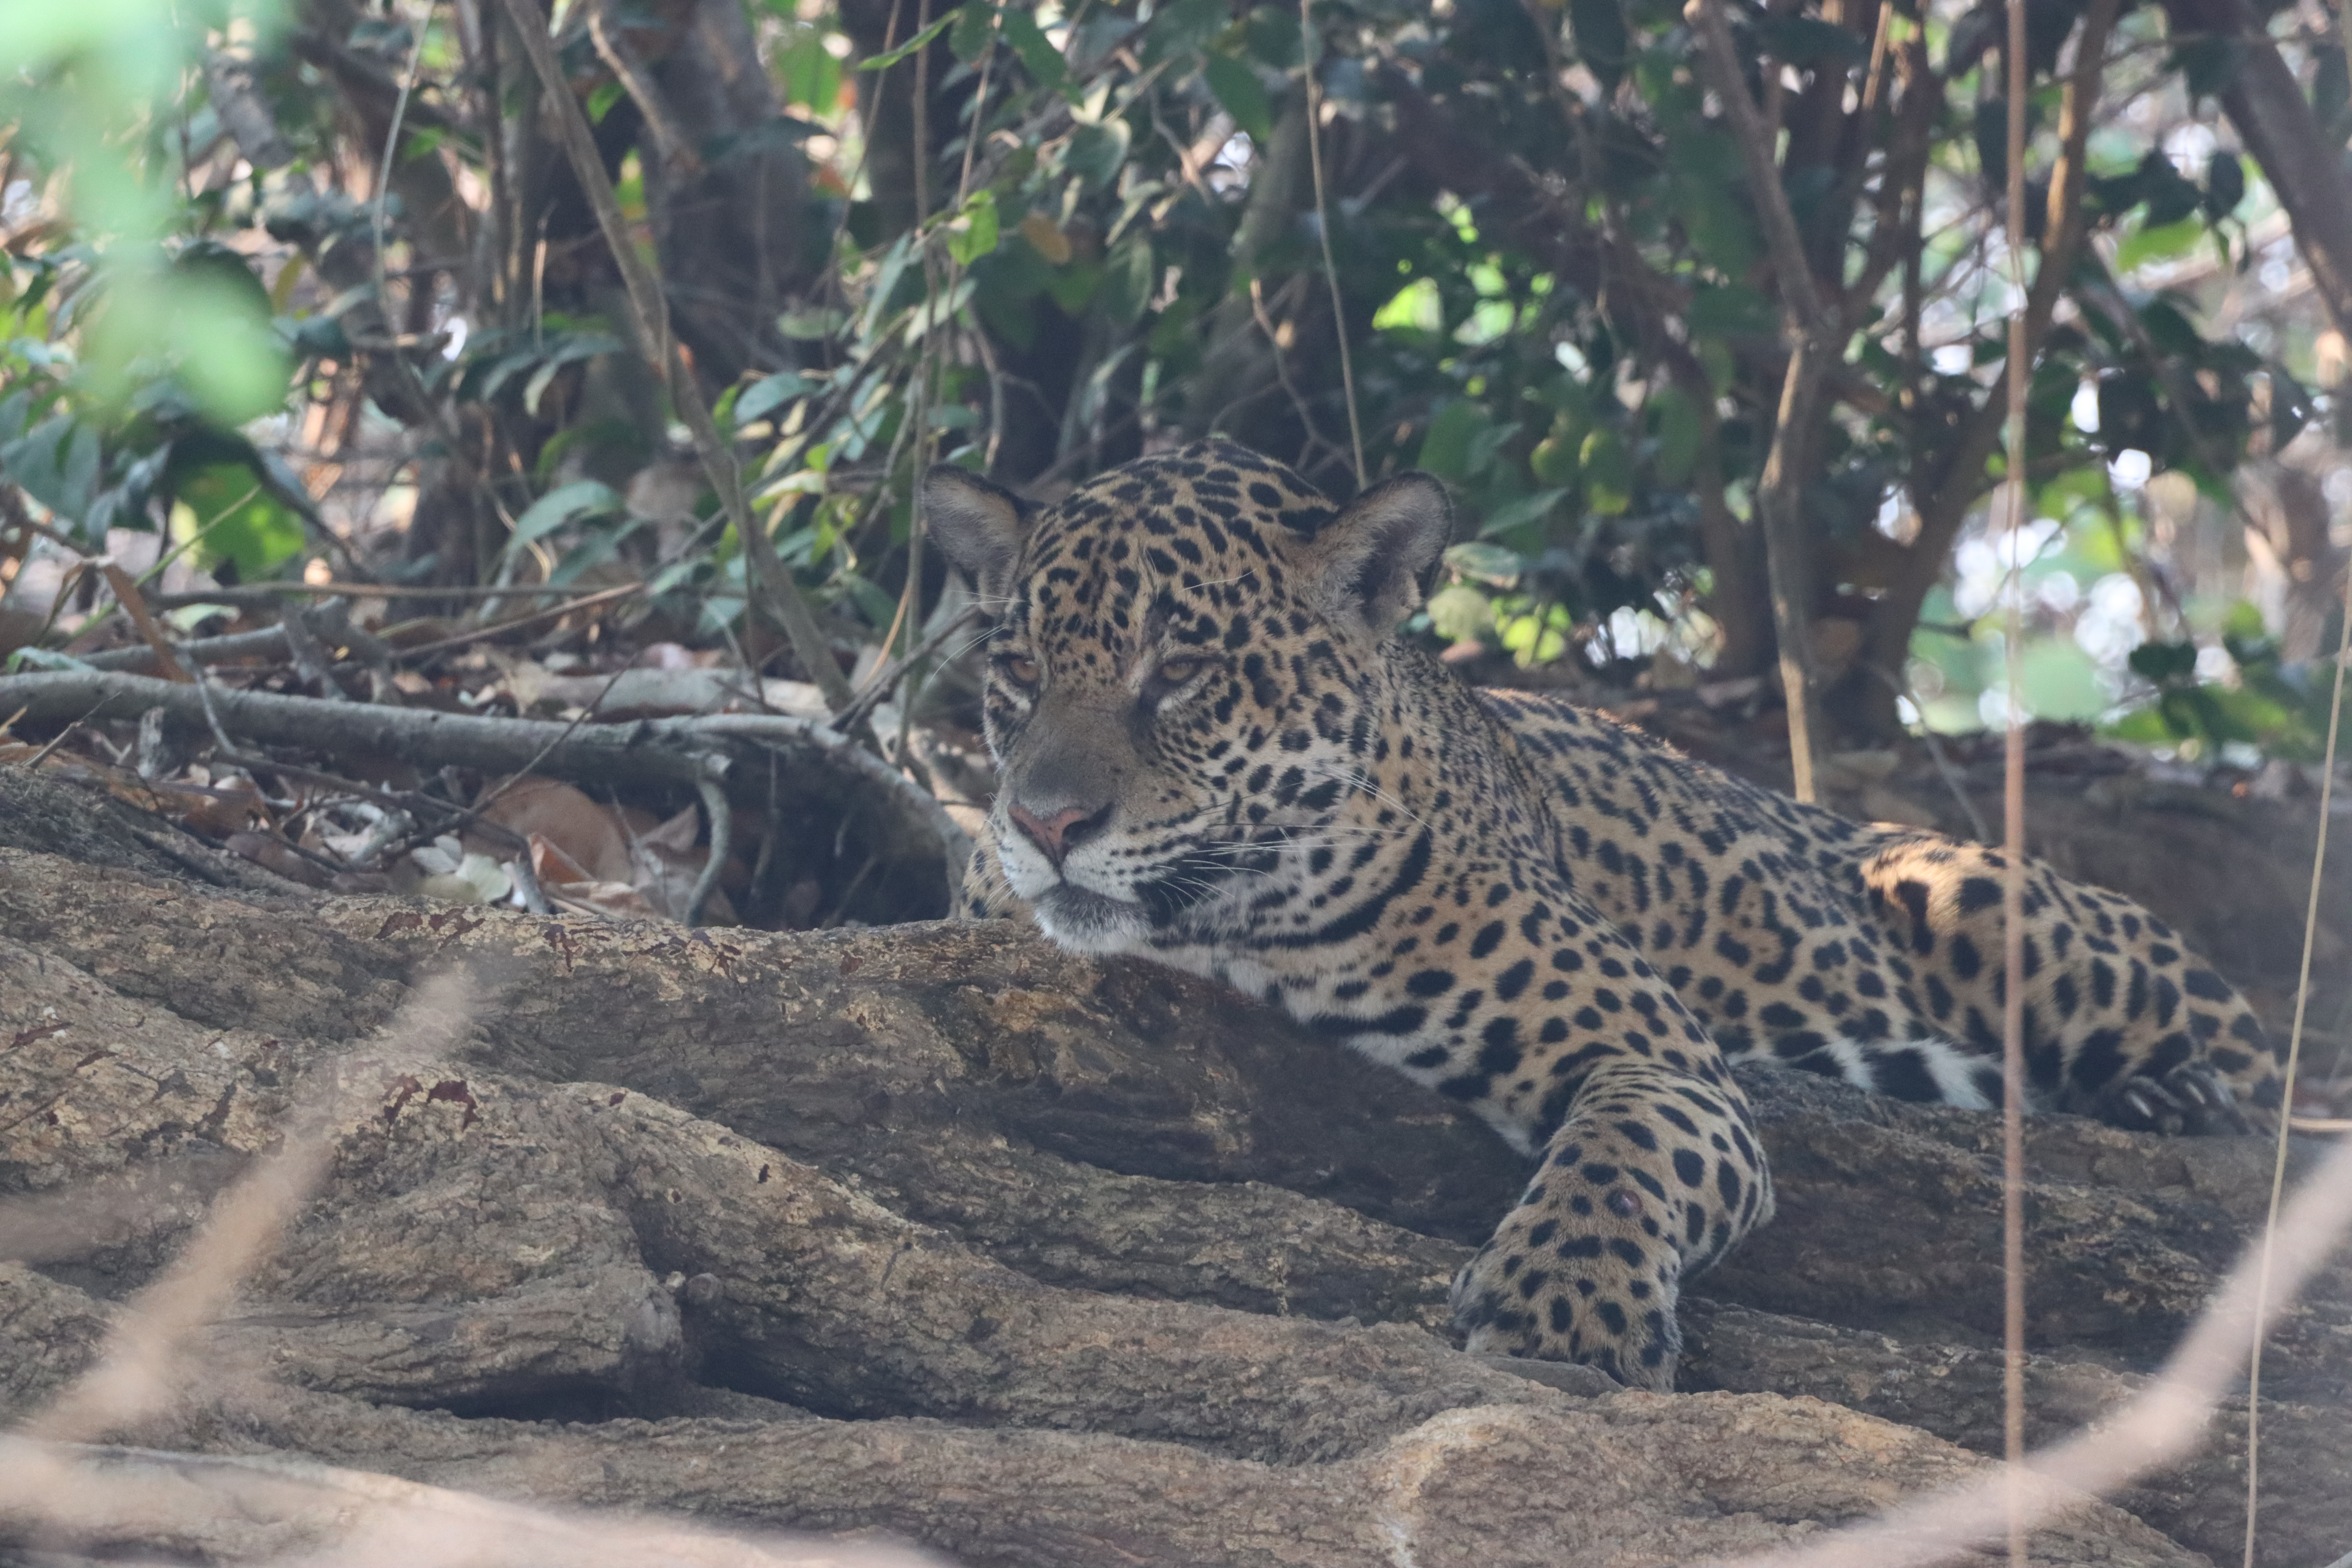
Jaguar: Benita